Orang Asli

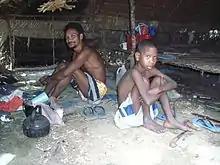
An Orang Asli man and a boy, indoors

Linguistically the Orang Asli divide into two groups: from the Austroasiatic languages and the Austronesian languages family.